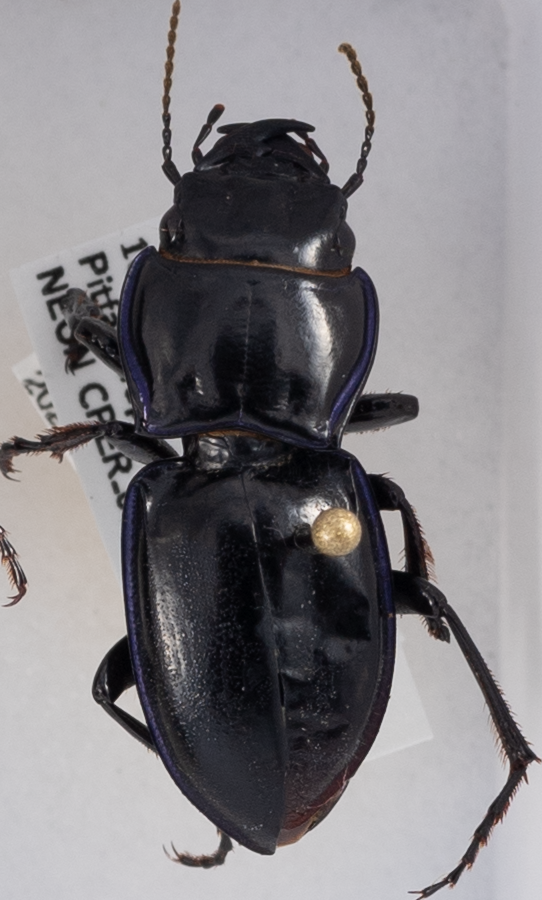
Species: Pasimachus elongatus
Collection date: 2020-09-16
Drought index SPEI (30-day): -0.71
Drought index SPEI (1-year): -1.01
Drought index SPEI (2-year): -0.17